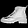
Label: Ankle boot